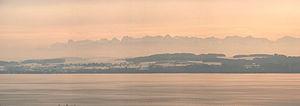
Ambiance du matin
Le matin est, selon les acceptions, la période de la journée située entre le début de l'aube et midi, ou la portion de la journée comprise entre minuit et midi, lorsque le terme est utilisé dans les indications horaires.